Desorption electrospray ionization

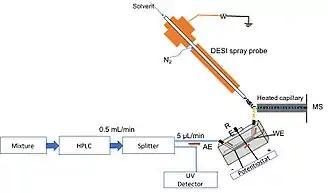
Liquid chromatography coupled to DESI-MS. AE is auxiliary electrode, RE: reference electrode, WE: working electrode.

DESI can be coupled to ultra-fast liquid chromatography using an LC eluent splitting strategy. It is a strategy through a tiny orifice on an LC capillary tube. There is negligible dead volume and back pressure that allows for almost real time mass spectrometry detection with a fast elution and purification. This coupling can be used to ionize a wide range of molecules, from small organics to high mass proteins. This is different from ESI (electrospray ionization) in that it can be used to directly analyze salt-containing sample solutions without requiring “make-up” solvents/ acids to be doped into the sample. This set up allows for a high flow rate without splitting. The high resolution that is accomplished by reverse-phase HPLC can be combined with this procedure to produce high throughput screening of natural products as well. The incorporation of the electrochemistry component helps with ionization efficiency via the electrochemical conversion. This method is proved better than ESI in the fact that you don't have to separate the small potential that is applied to the cell from the potential on the spray in DESI. DESI also shows a better tolerance to inorganic salt electrolytes and you can use traditional solvents used in electrolysis.